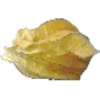
Label: Physalis with Husk 1